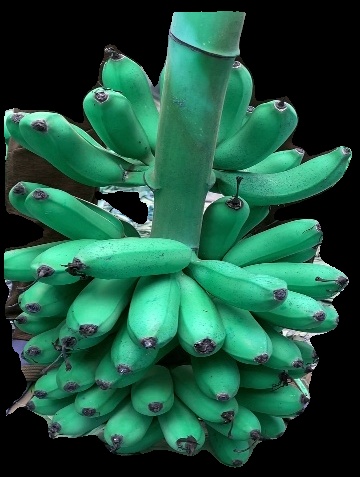
Variety: rasbale
Grade: grade1